Flyer 700/800/900 series

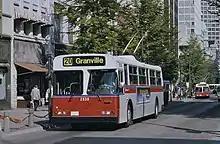
E902 in Vancouver (1985)

In 1970, Western Flyer licensed the design of the D700 to AM General. AM General had been invited to participate in the Transbus project and wanted to gain experience with transit bus production; Western Flyer wanted to enter the larger American market and due to "Buy America" requirements, needed a US-based assembler. AM General made exterior changes to the D700 design and marketed the modified design as the AM General Metropolitan; the most notable change was in the shape of the side (passenger) windows, which were rectangular rather than slanted like the New Look-derived D700. A total of 5,212 diesel-powered Metropolitans were sold to US transit agencies between 1974 and 1979. The first operator of the Metropolitan was the WMATA.